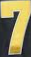
Number: 7